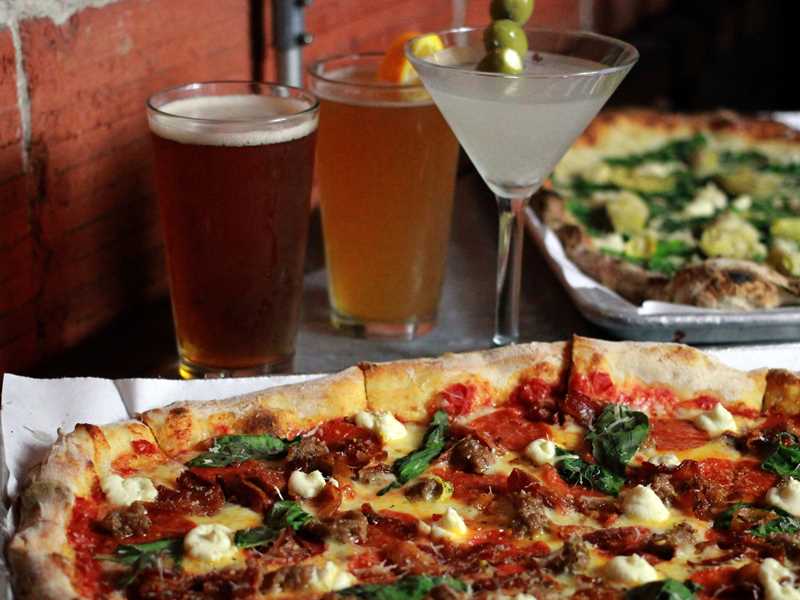
Dish: pizza